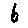
Label: 6